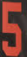
Number: 5